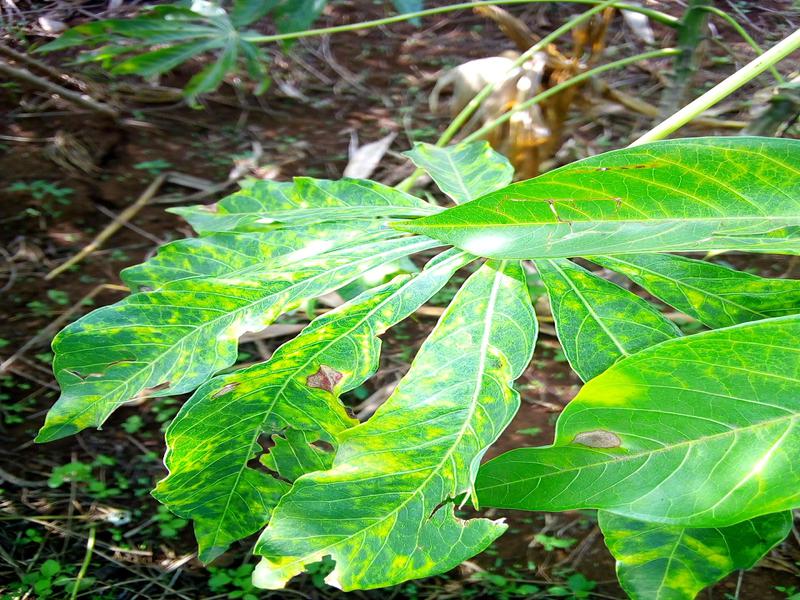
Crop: cassava
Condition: mosaic_disease